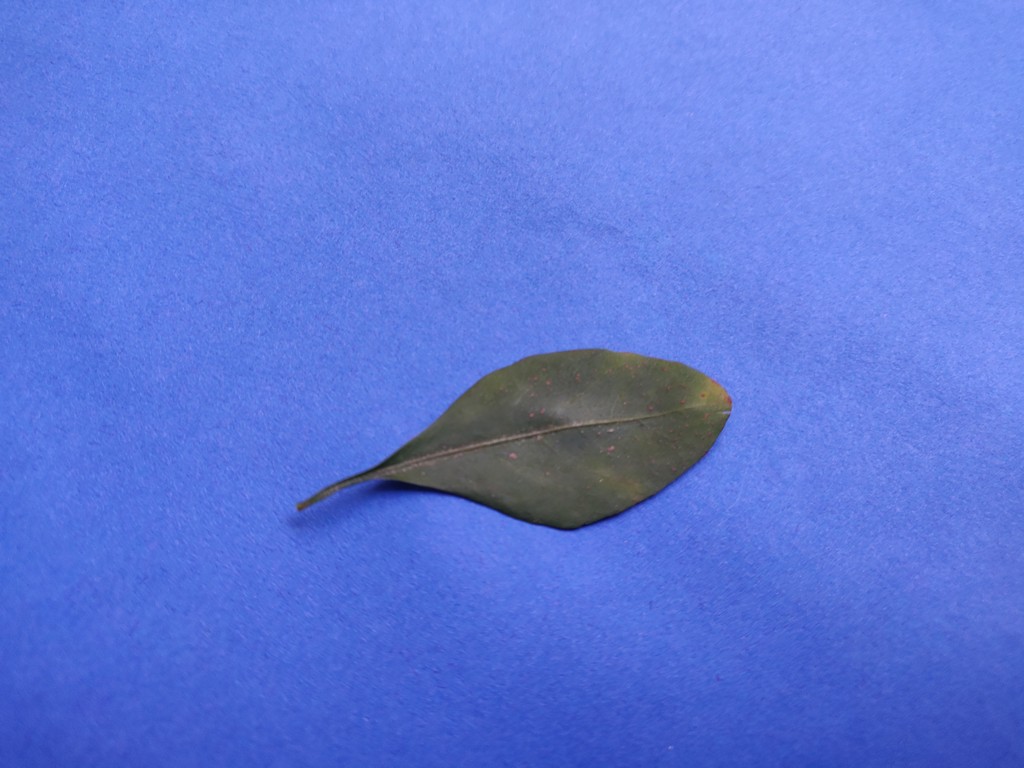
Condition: Unhealthy
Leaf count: single
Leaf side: front